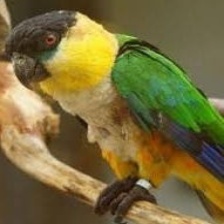
Species: BLACK HEADED CAIQUE
Scientific name: PIONITES MELANOCEPHALUS